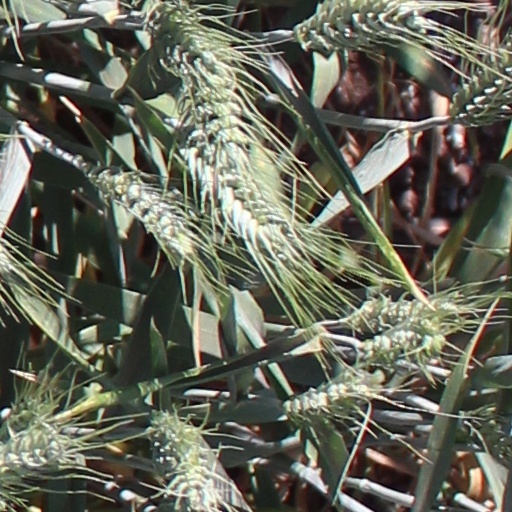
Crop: wheat